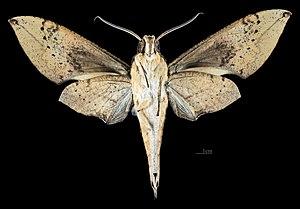
Cechenena aegrota est une espèce de lépidoptères de la famille des Sphingidae, de la sous-famille des Macroglossinae, de la tribu des Macroglossini, de la sous-tribu des Choerocampina et du genre Cechenena.